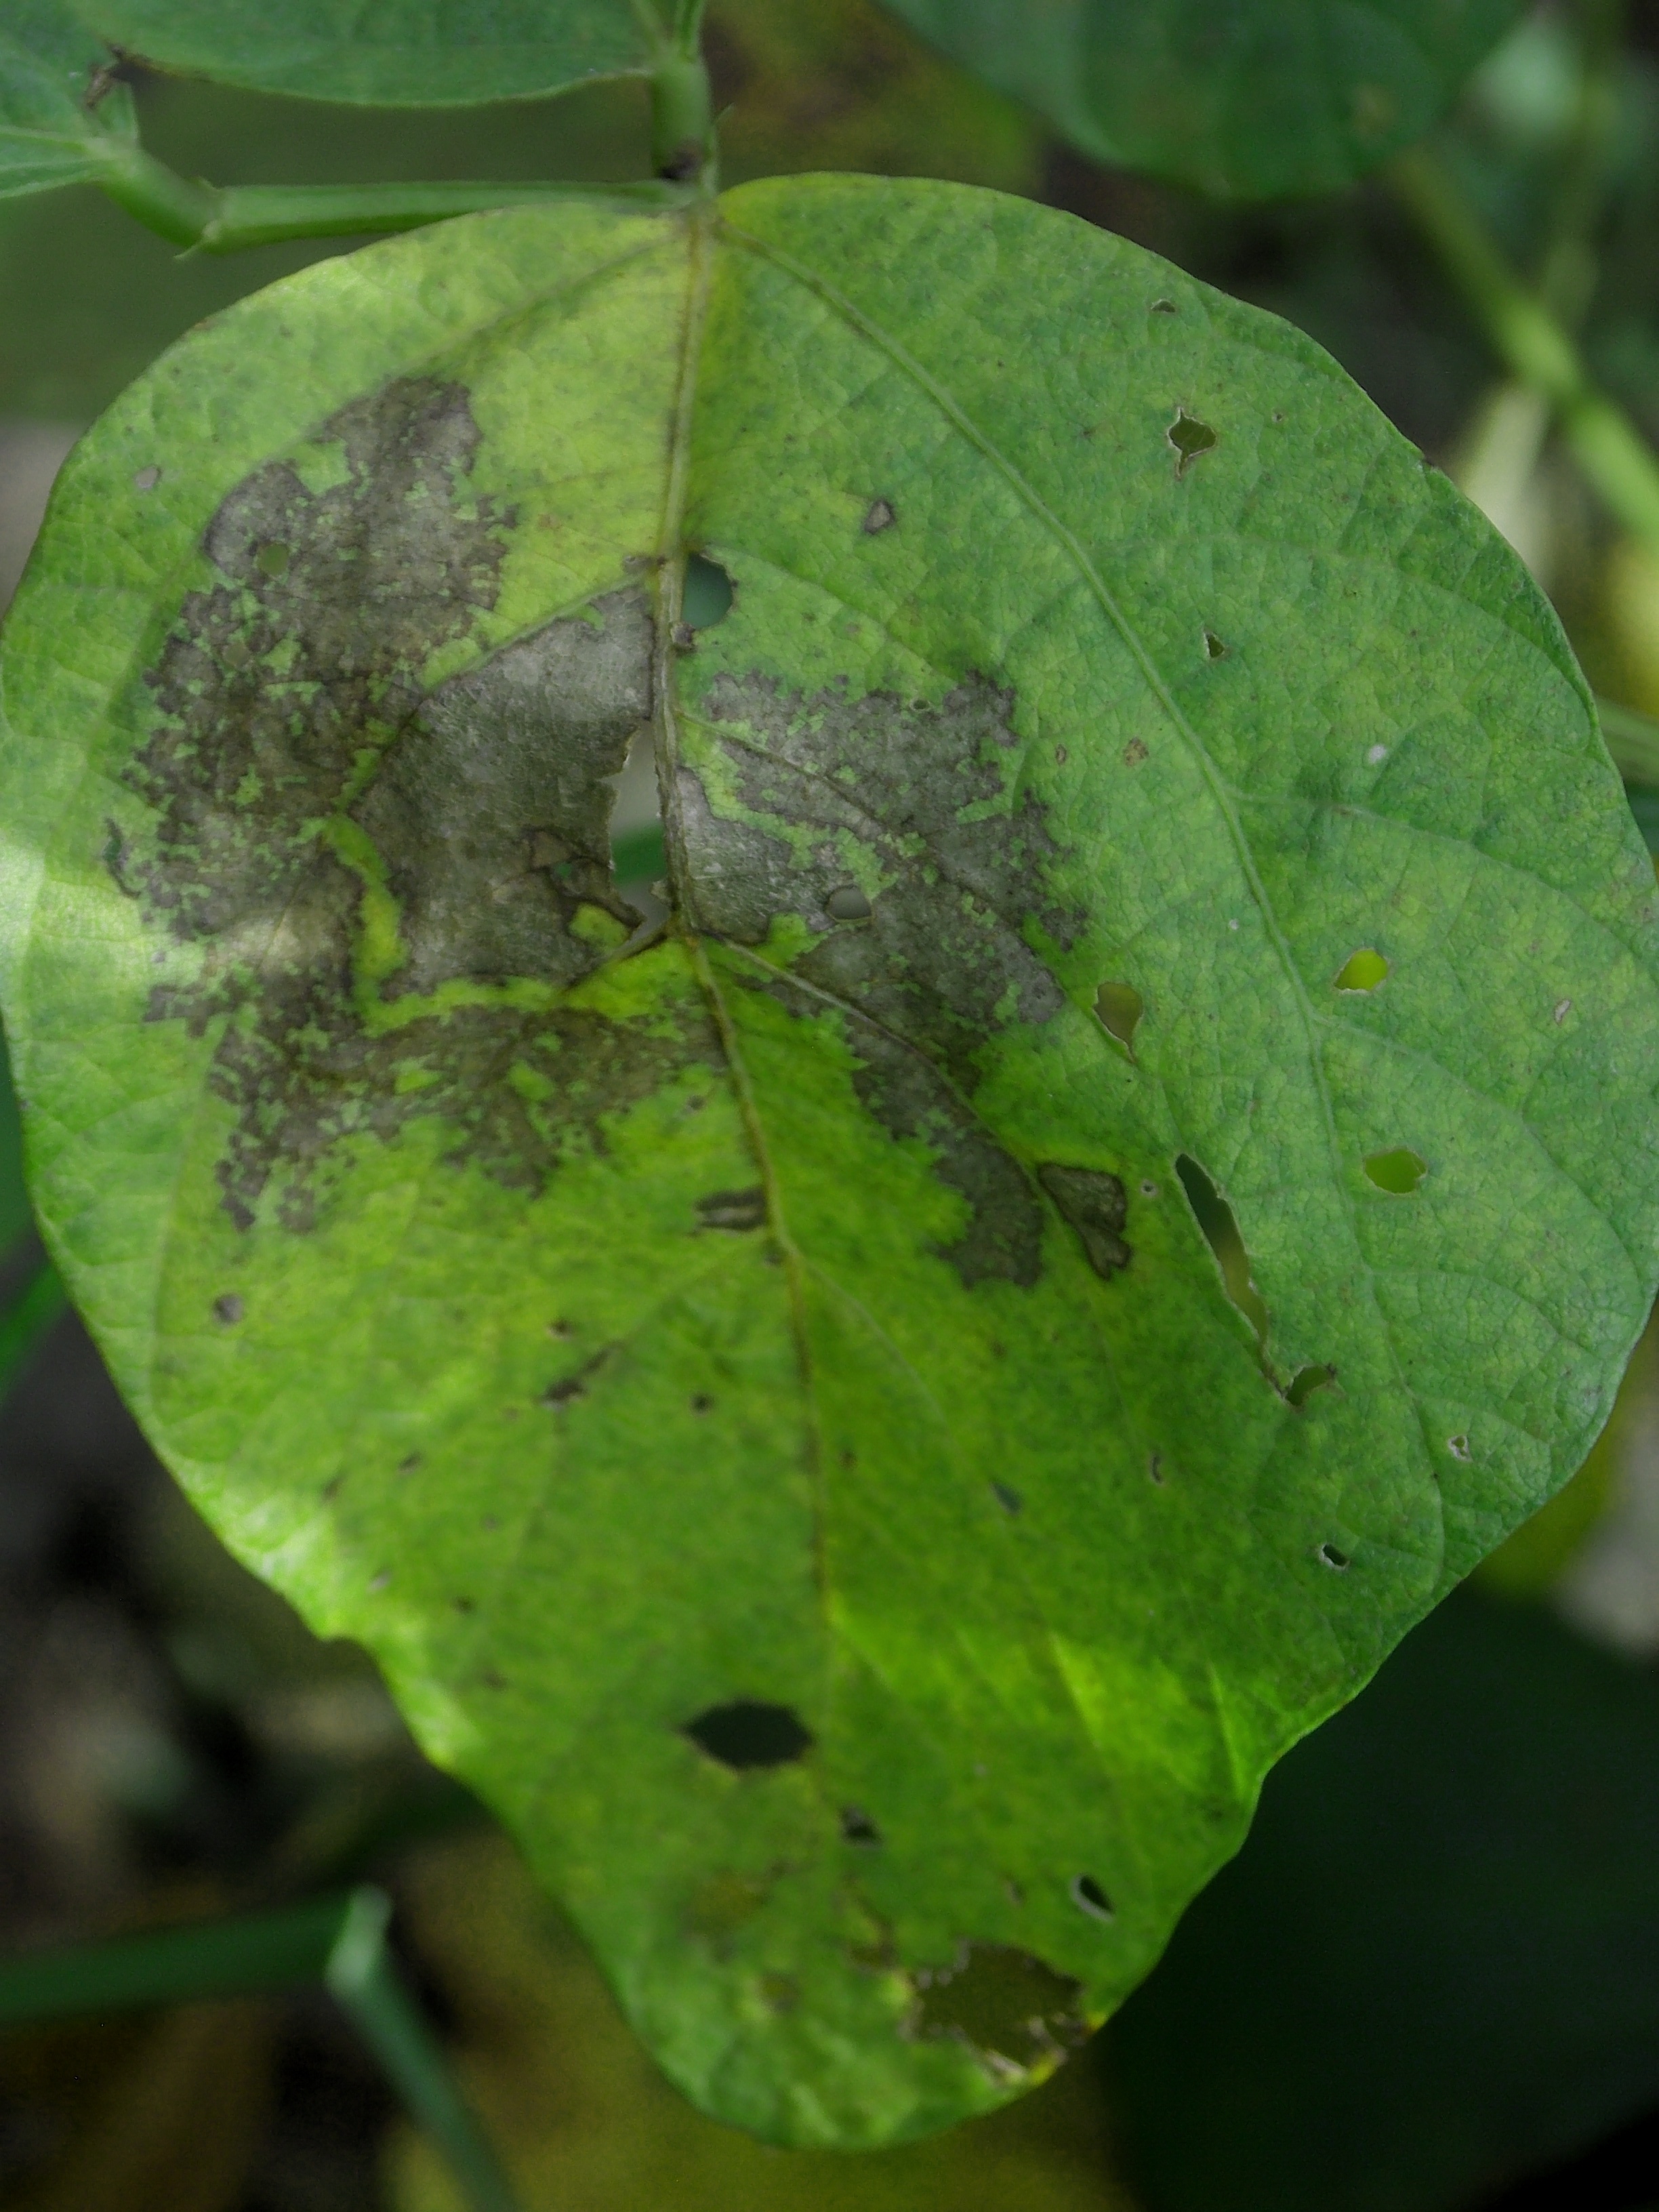
Label: Disease